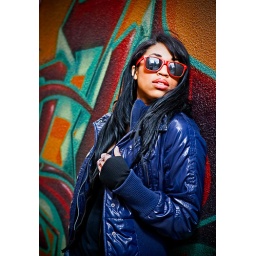
nikon flash in home made soft box camera top right, as seen in the sunglasses reflection :)